Maillot

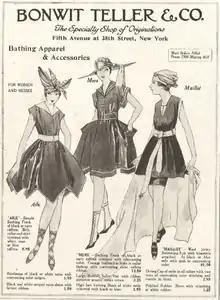
Historical advertisement for a maillot from 1916 (far right).

The maillot is the fashion designer's name for a woman's one-piece swimsuit, also called a tank suit. A maillot swimsuit generally consists of a tank-style torso top with high-cut legs. However, a maillot may also include a plunging neckline, turtleneck-style top, or revealing cutouts.